David Levi (Italy)

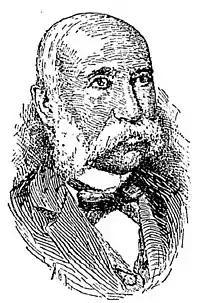
On.Gr.Uff.David Levi

Davide Levi (1816 in Chieri – 18 October 1898 in Venice) was an Italian poet, patriot and politician.